Answer in natural language. How many Windows are visible in the scene? Choose between the following options: 3, 1, 4, 5 or 2
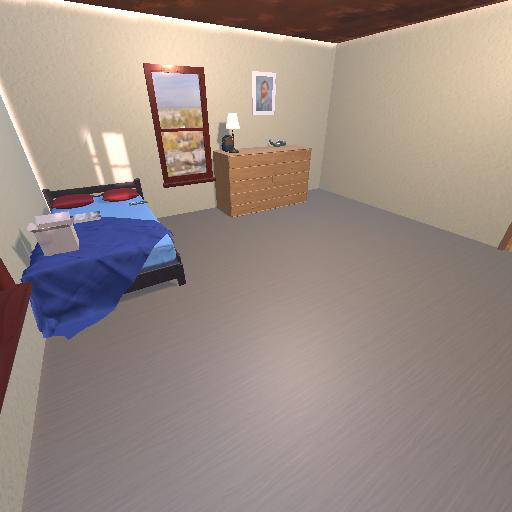
<answer>2</answer>